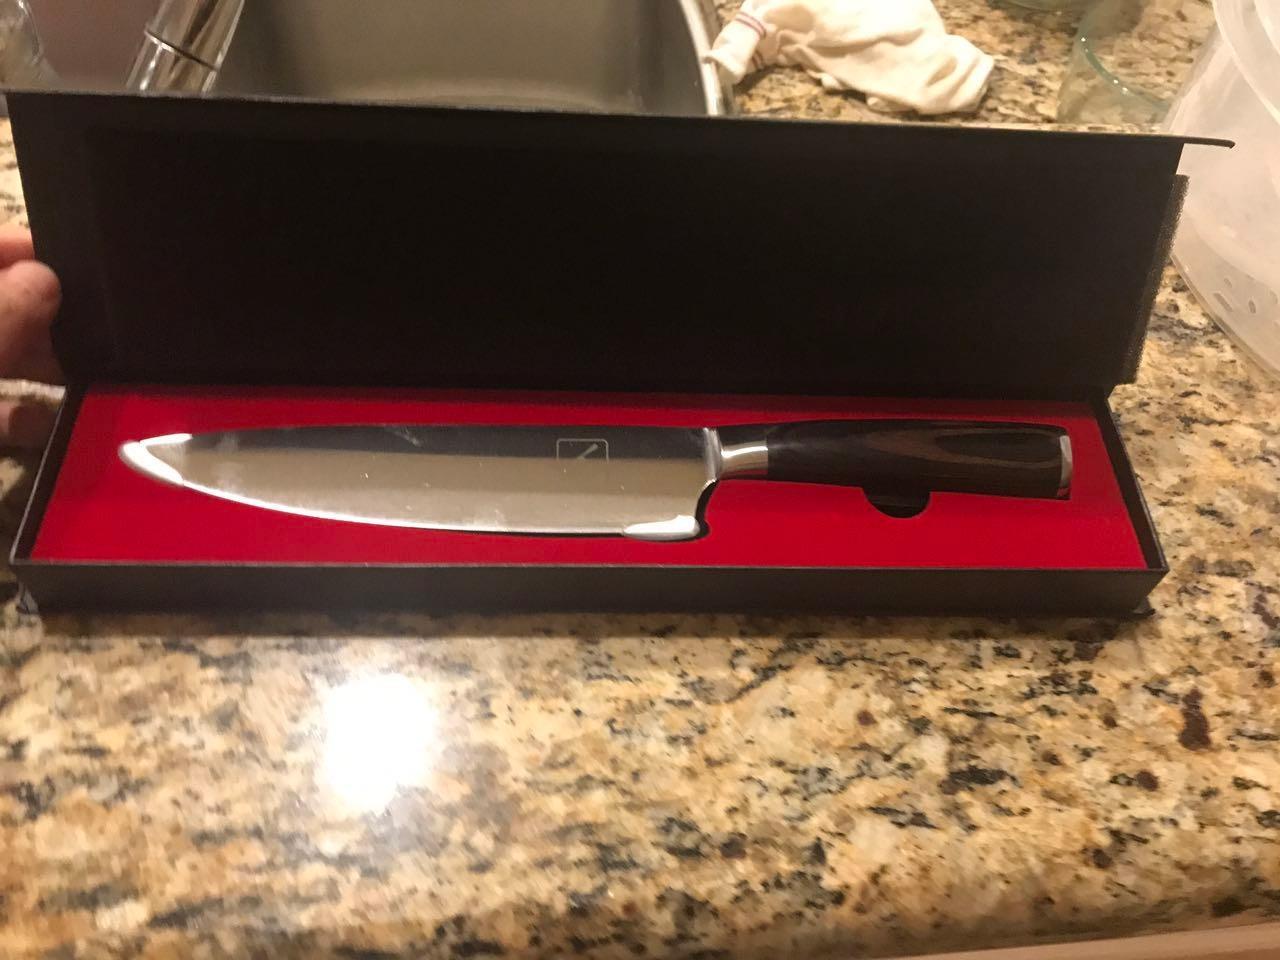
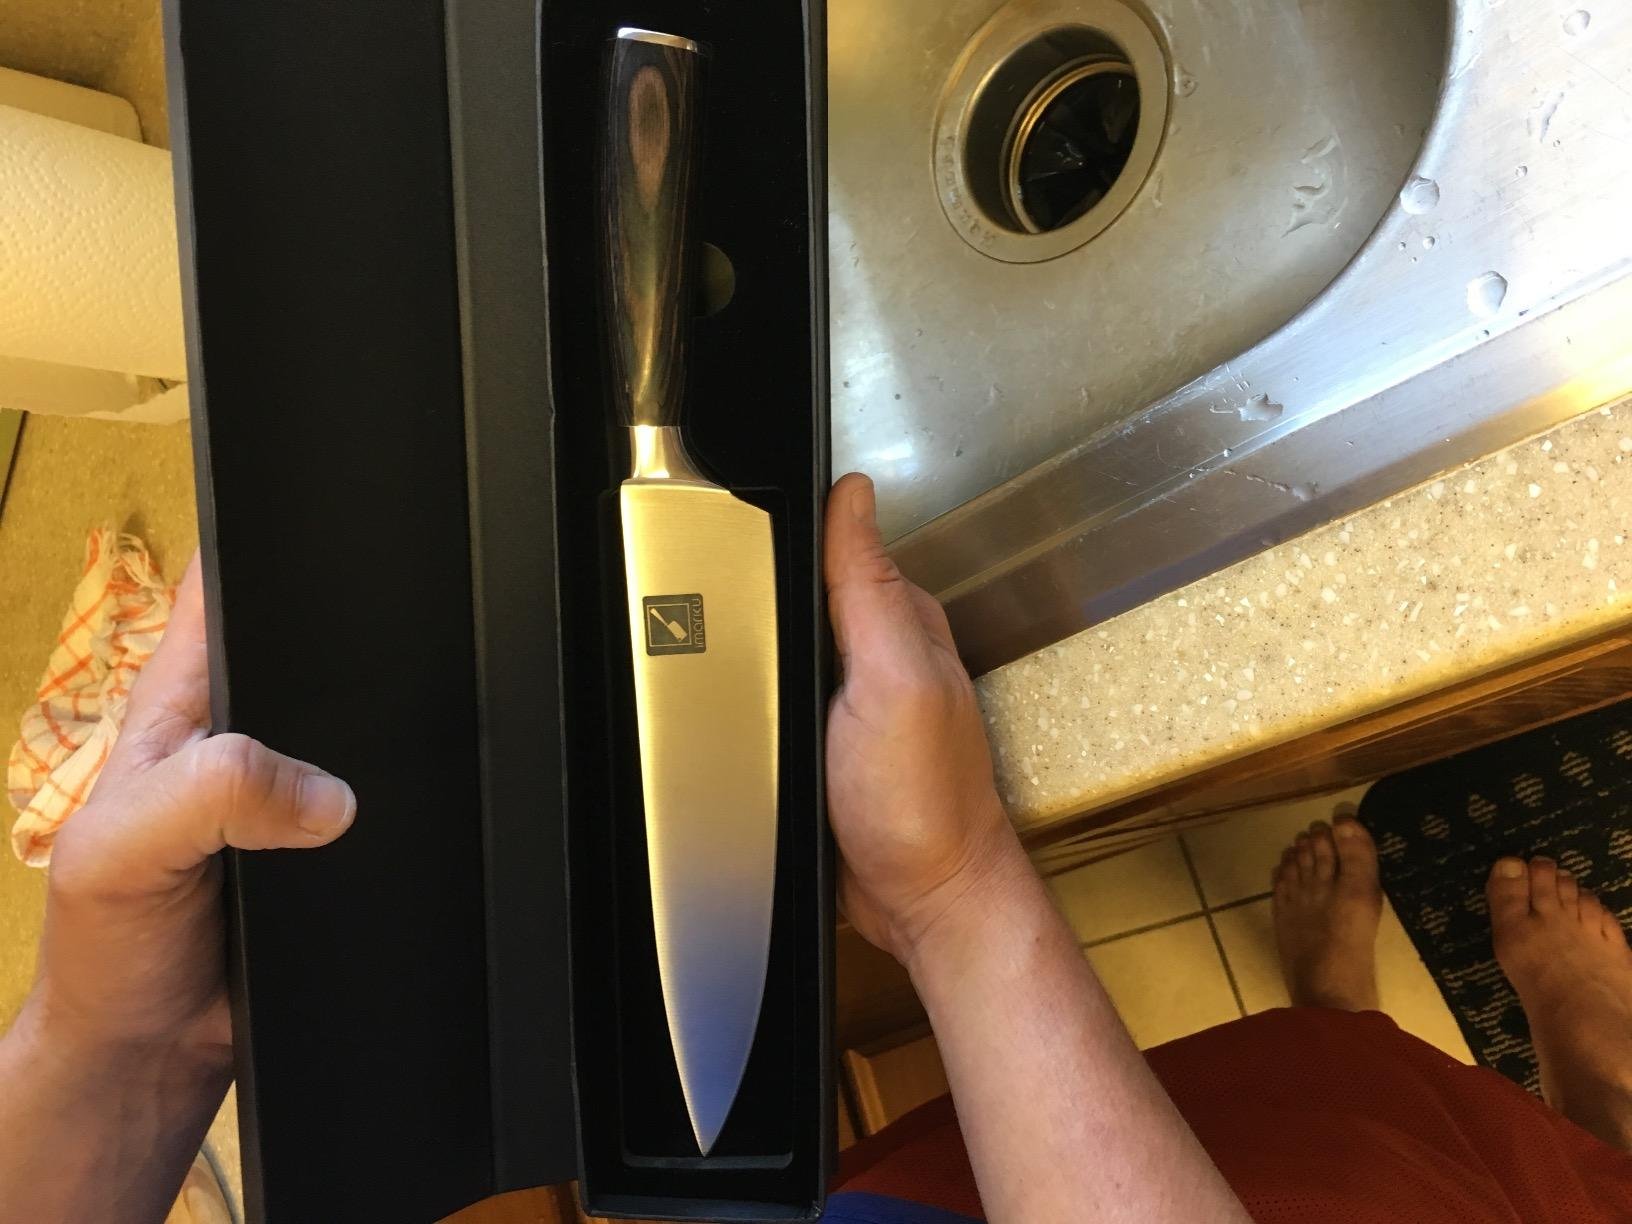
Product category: items_knife
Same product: yes